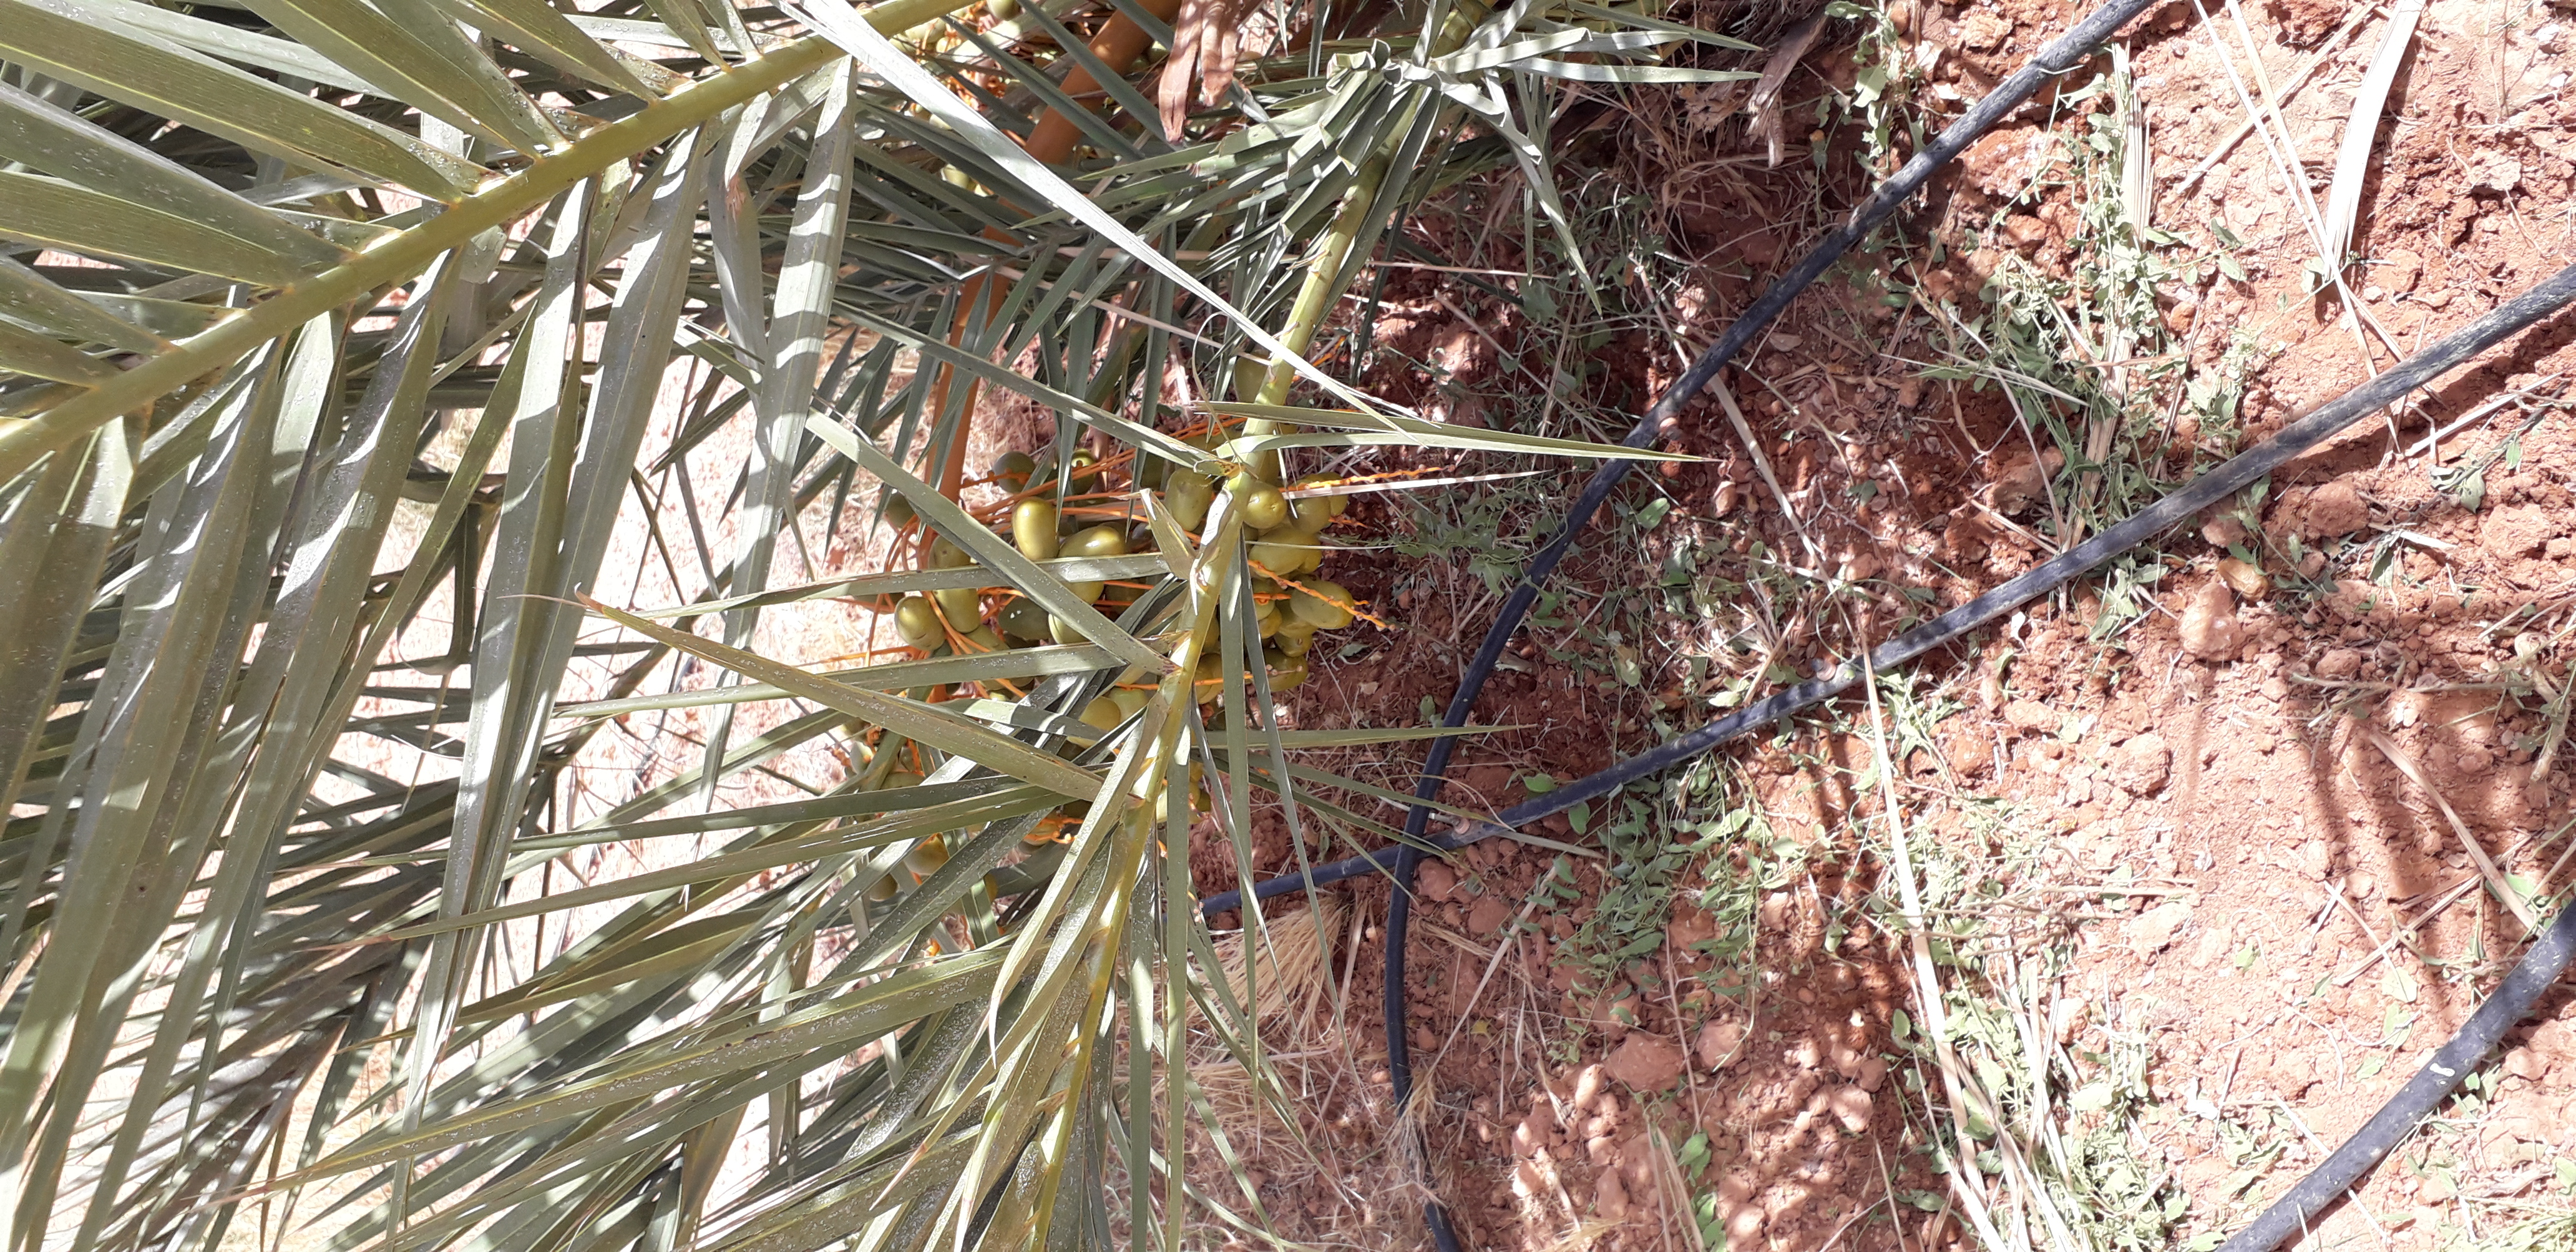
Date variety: Boufagous